Deena Wigger

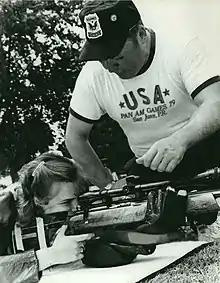
Deena training with her father, circa 1980

Deena Lynn Wigger (born August 27, 1966) is a retired American sport shooter, she is the daughter of the Olympic shooter Lones Wigger. She placed 10th in the 10 m air rifle shooting event at the 1988 Summer Olympics.